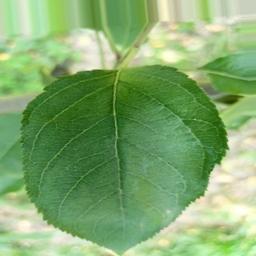
Label: Healthy